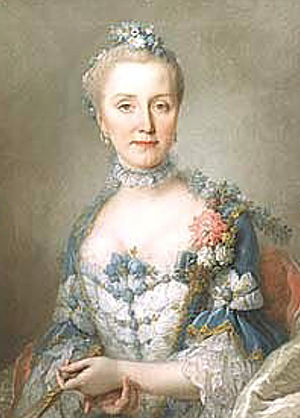
Heinrich Schimmelmann
Caroline von Schimmelmann, ca. 1762 malet af Stefano Torelli.
Heinrich Carl lensgreve von Schimmelmann var en dansk-tysk greve, handelsmand og statsmand.